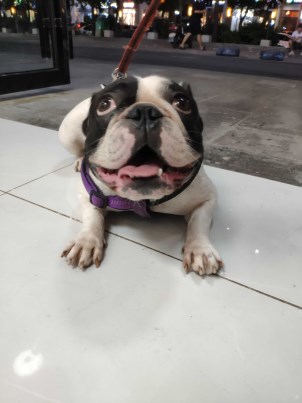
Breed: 1121-n000002-French_bulldog